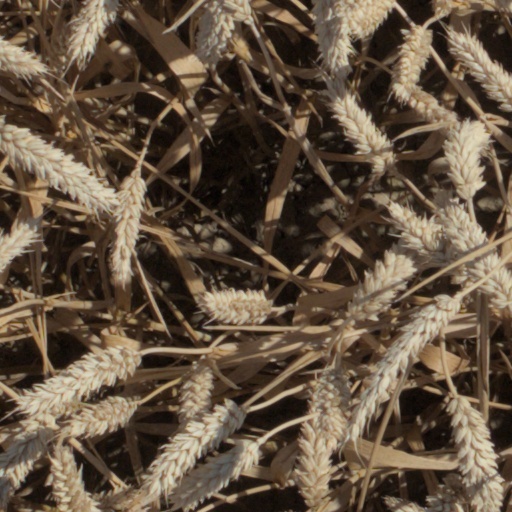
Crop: wheat